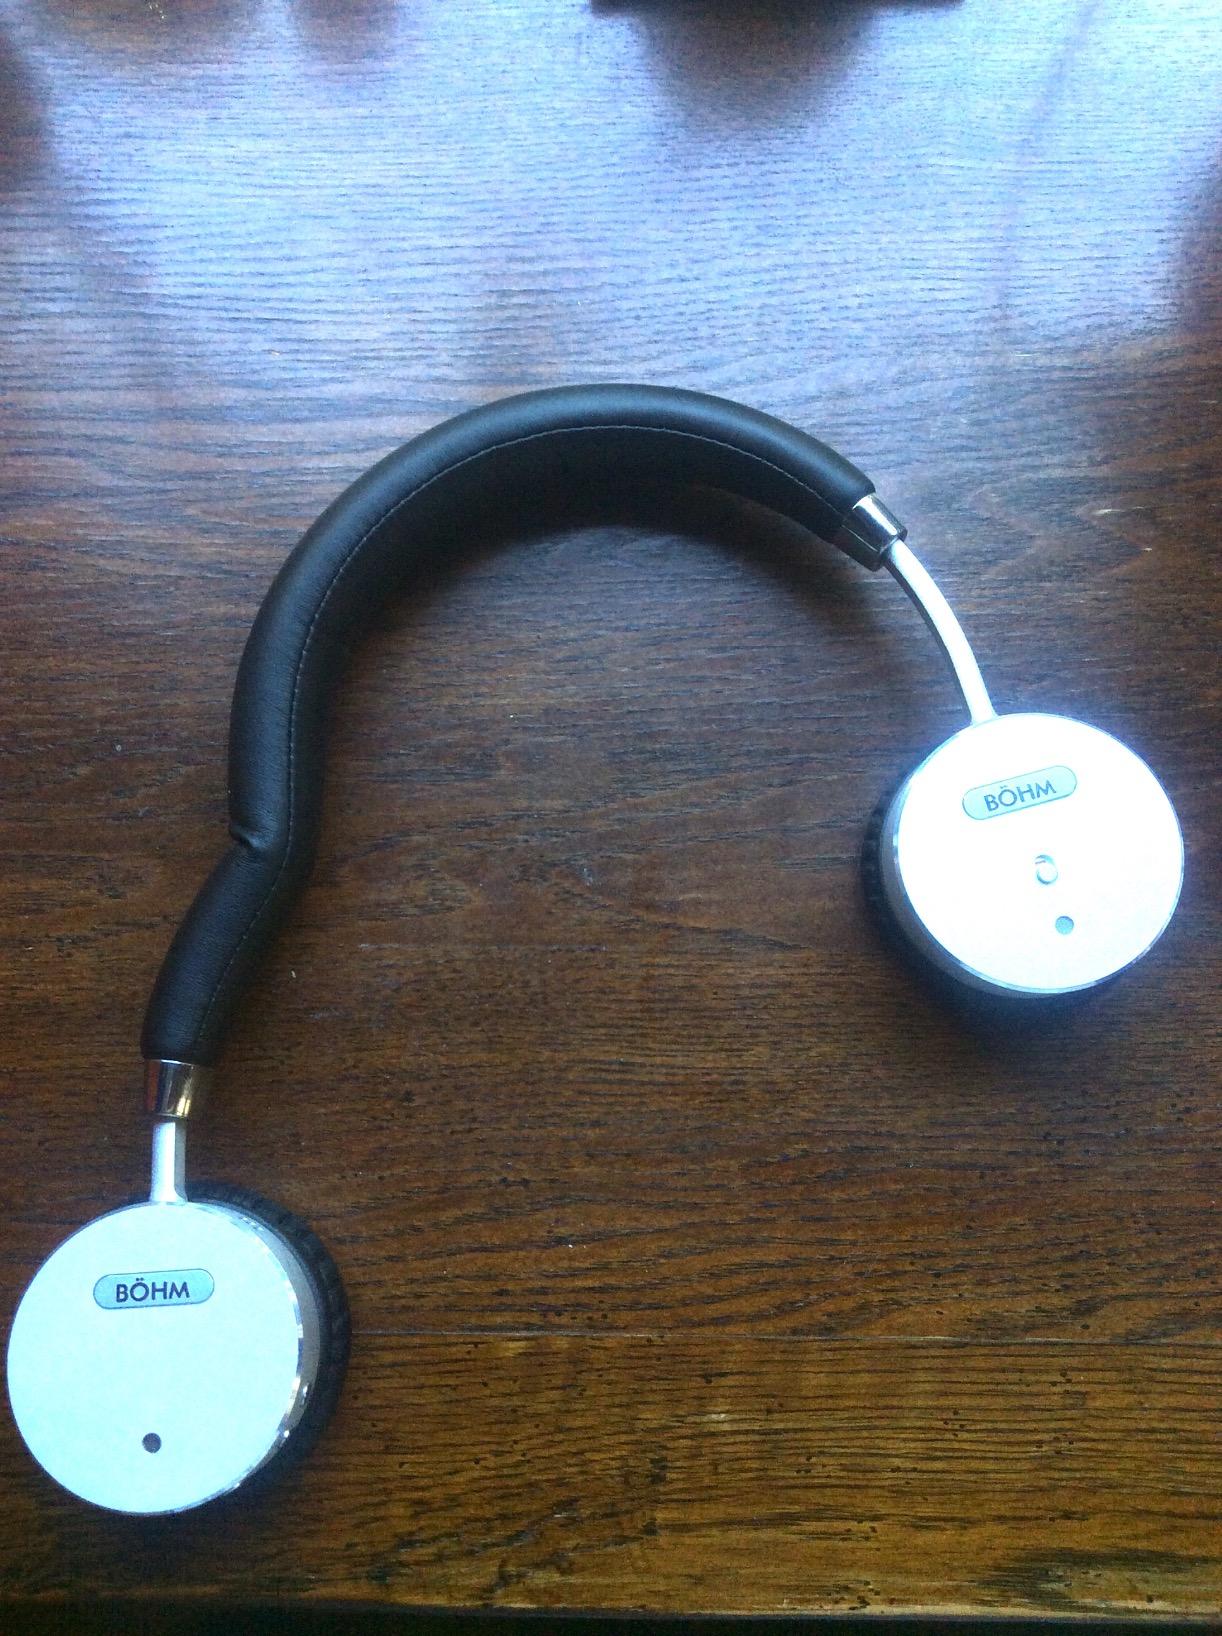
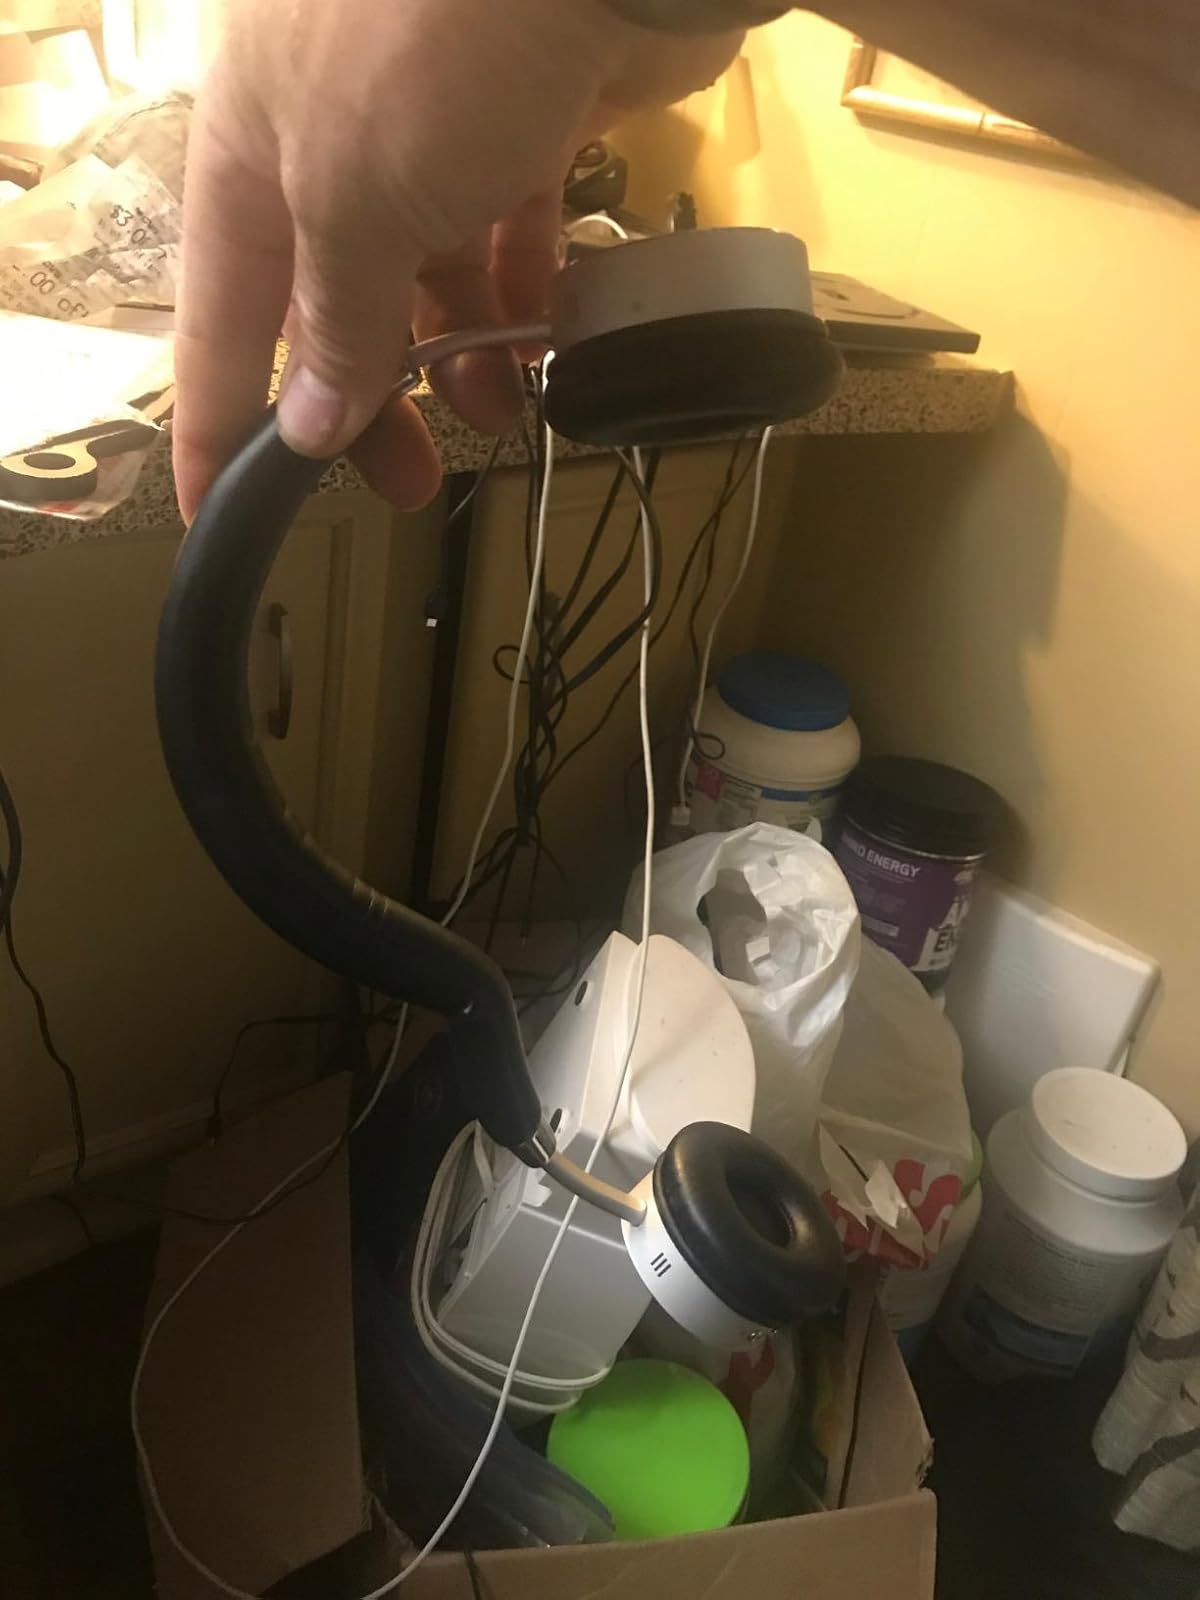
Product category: headphones
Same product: yes